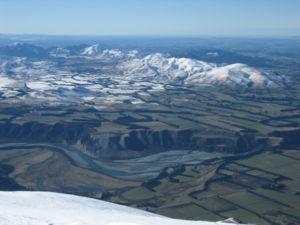
Le Rakaia est un fleuve des Plaines de Canterbury, en région de Canterbury, dans l'Île du Sud en Nouvelle-Zélande Le Rakaia est l'un des plus grands cours d'eau en tresses de Nouvelle-Zélande.